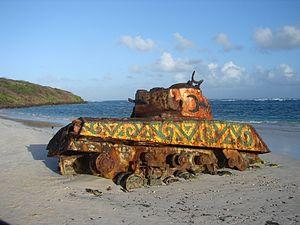
Culebra est une petite île de Porto Rico située à une dizaine de kilomètres à l'est de l'île principale. Son nom signifie « couleuvre » en espagnol.